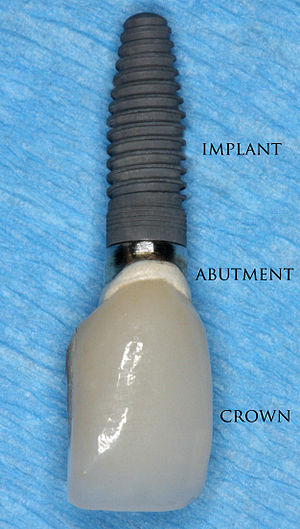
Tandimplantat
Et tandimplantat (i toppen af billedet) med en krone monteret.
Et tandimplantat er en kunstig erstatning af en eller flere manglende tænder. Selve implantatet består af en lille titaniumsskrue der fastgøres i kæbeknoglen, med henblik på fastgørelse af en protetisk tand. I forbindelse med et implantater i den bageste del af overmunden, er det ofte nødvendigt også at gennemføre et sinusløft, for at forhindre at toppen af skruen stikker op i bihulerne.